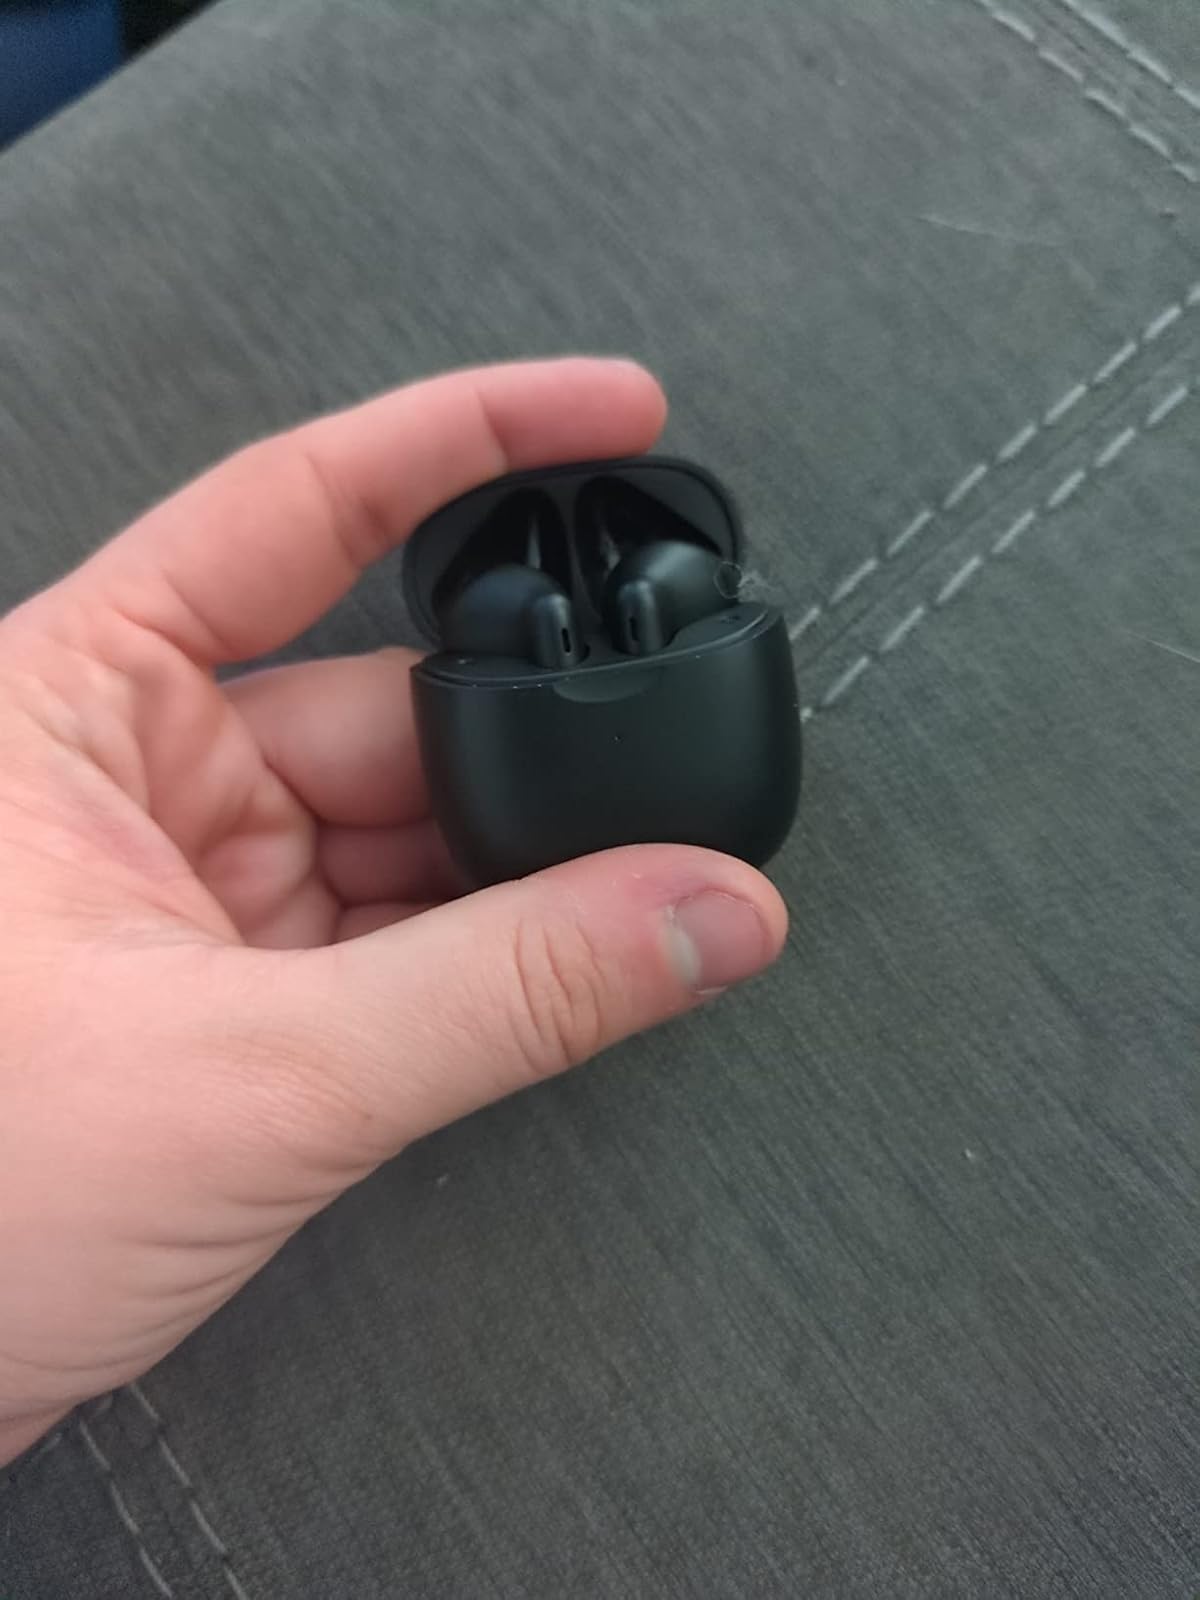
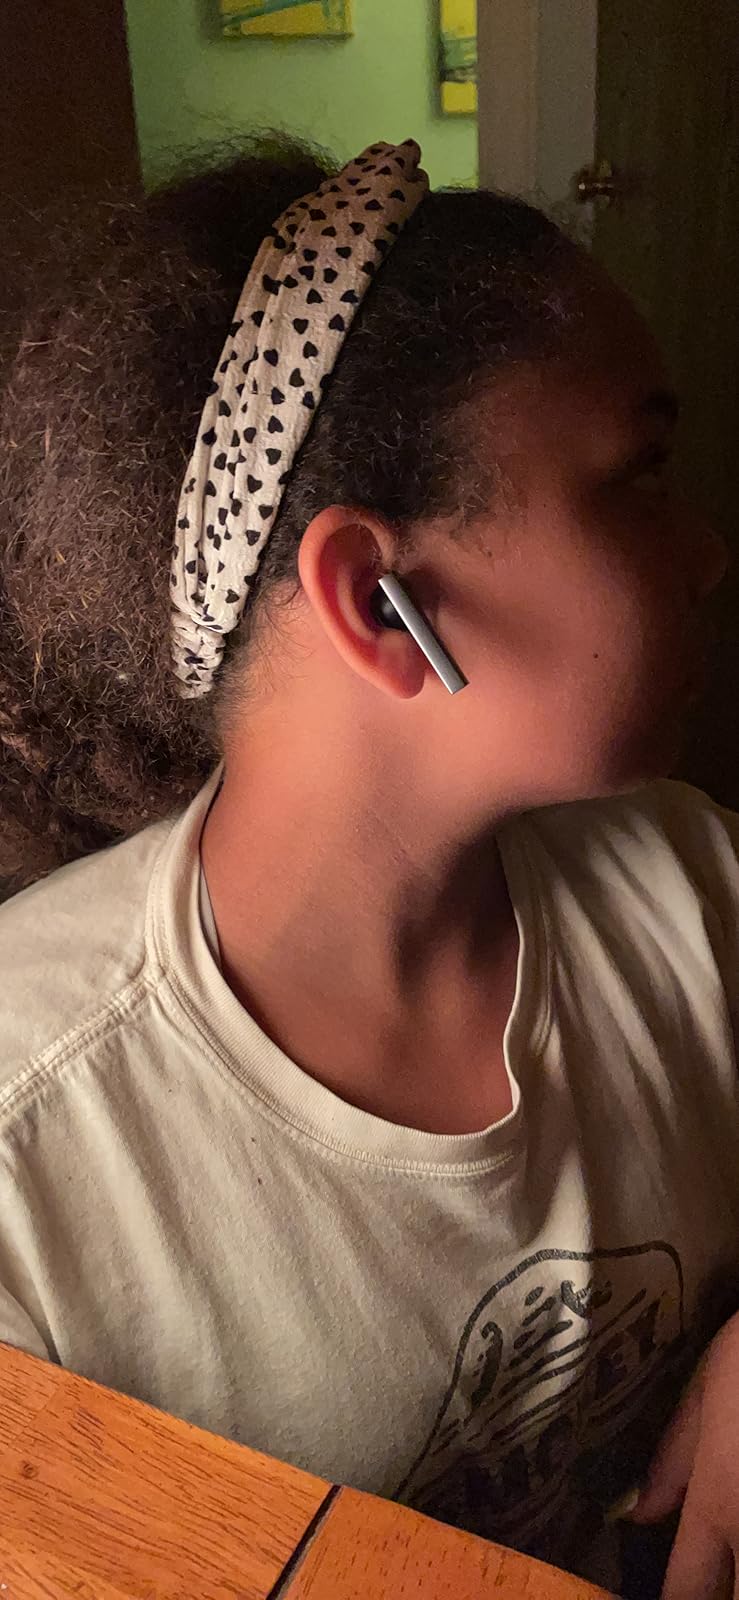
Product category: earbuds
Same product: no